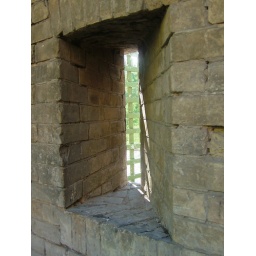
window in Kyiv Fortress wall